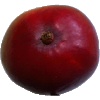
Label: red_mango